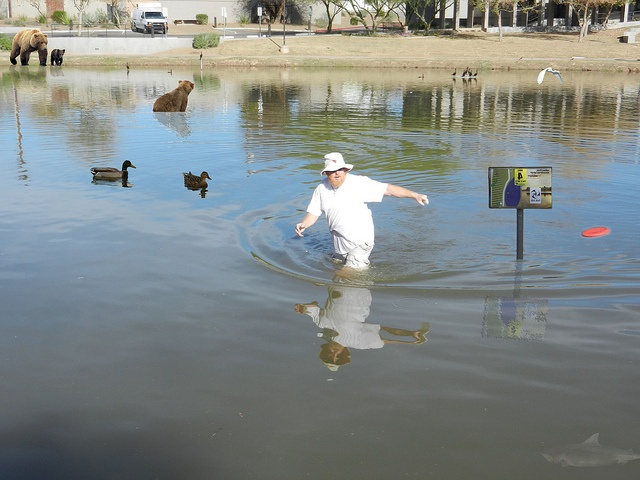
A man walking in deep waters with animals
A man is wading in a pond with some wildlife.
MAN WADING IN A LAKE WITH THE DUCKS AND BEARS
A man in white clothes is wading through a pond
A person is walking in deep water with animals.